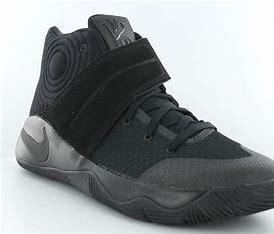
Brand: Nike
Model: Kyrie 2